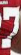
Number: 7